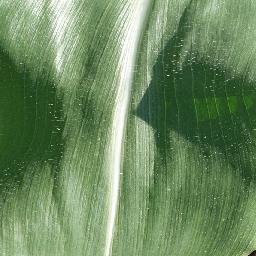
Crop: corn
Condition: (maize)_healthy